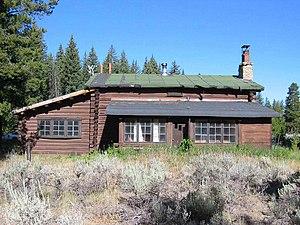
Bureau du Snake River Land Company, Parc national de Grand Teton, Wyoming, États-Unis